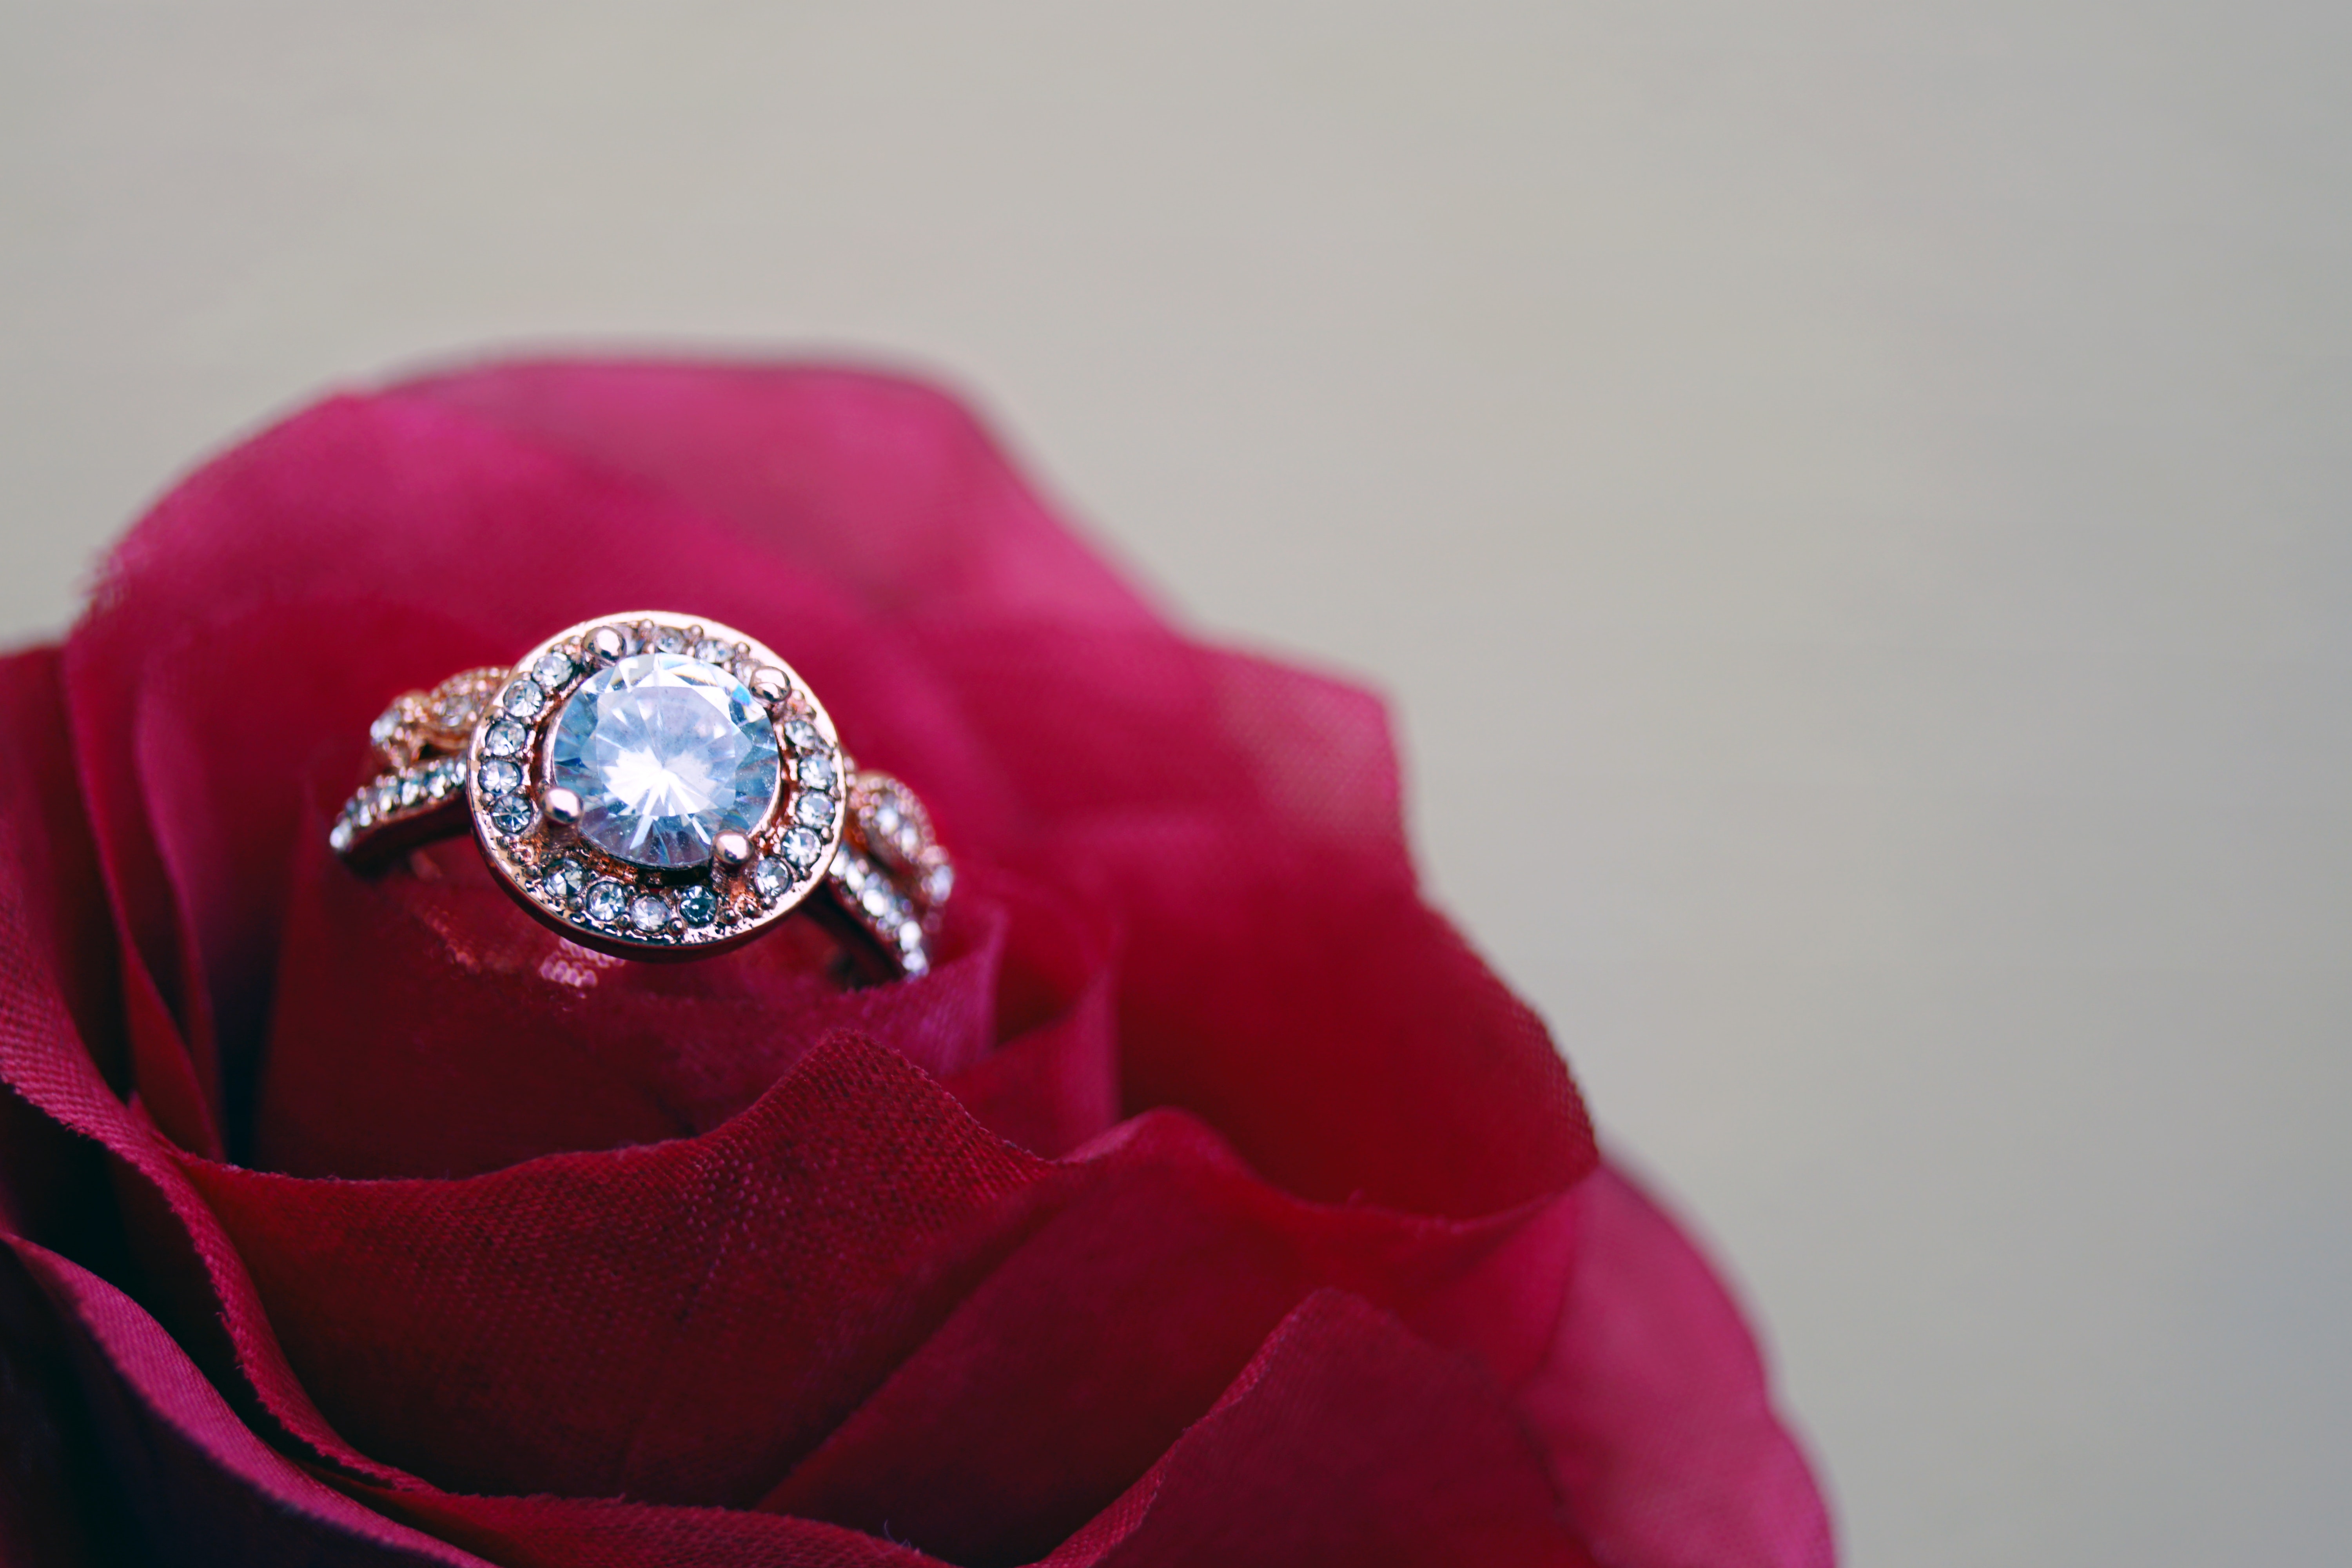
jewellery, ring, fashion accessory, gemstone, ruby, magenta, macro photography, body jewelry, diamond, wedding ceremony supply, flower, petal